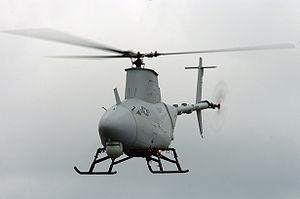
Ceci est la liste des drones et véhicules sans pilote utilisés dans les forces armées des États-Unis.
Cet article liste les aéronefs des forces armées des États-Unis. Les prototypes sont généralement préfixés par un « X » et sans nom, tandis que les modèles de pré-série sont généralement précédés d'un « Y ».